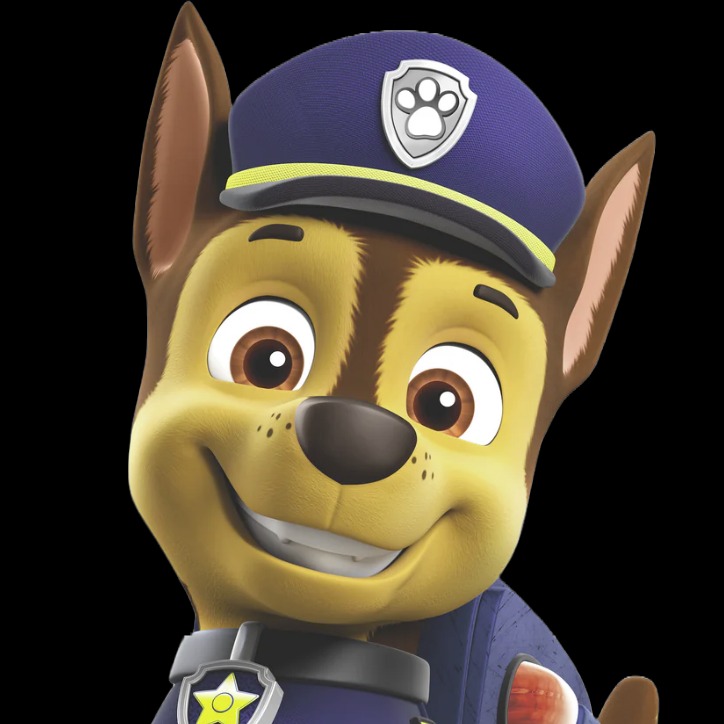
미적 점수 (1~10점): 1